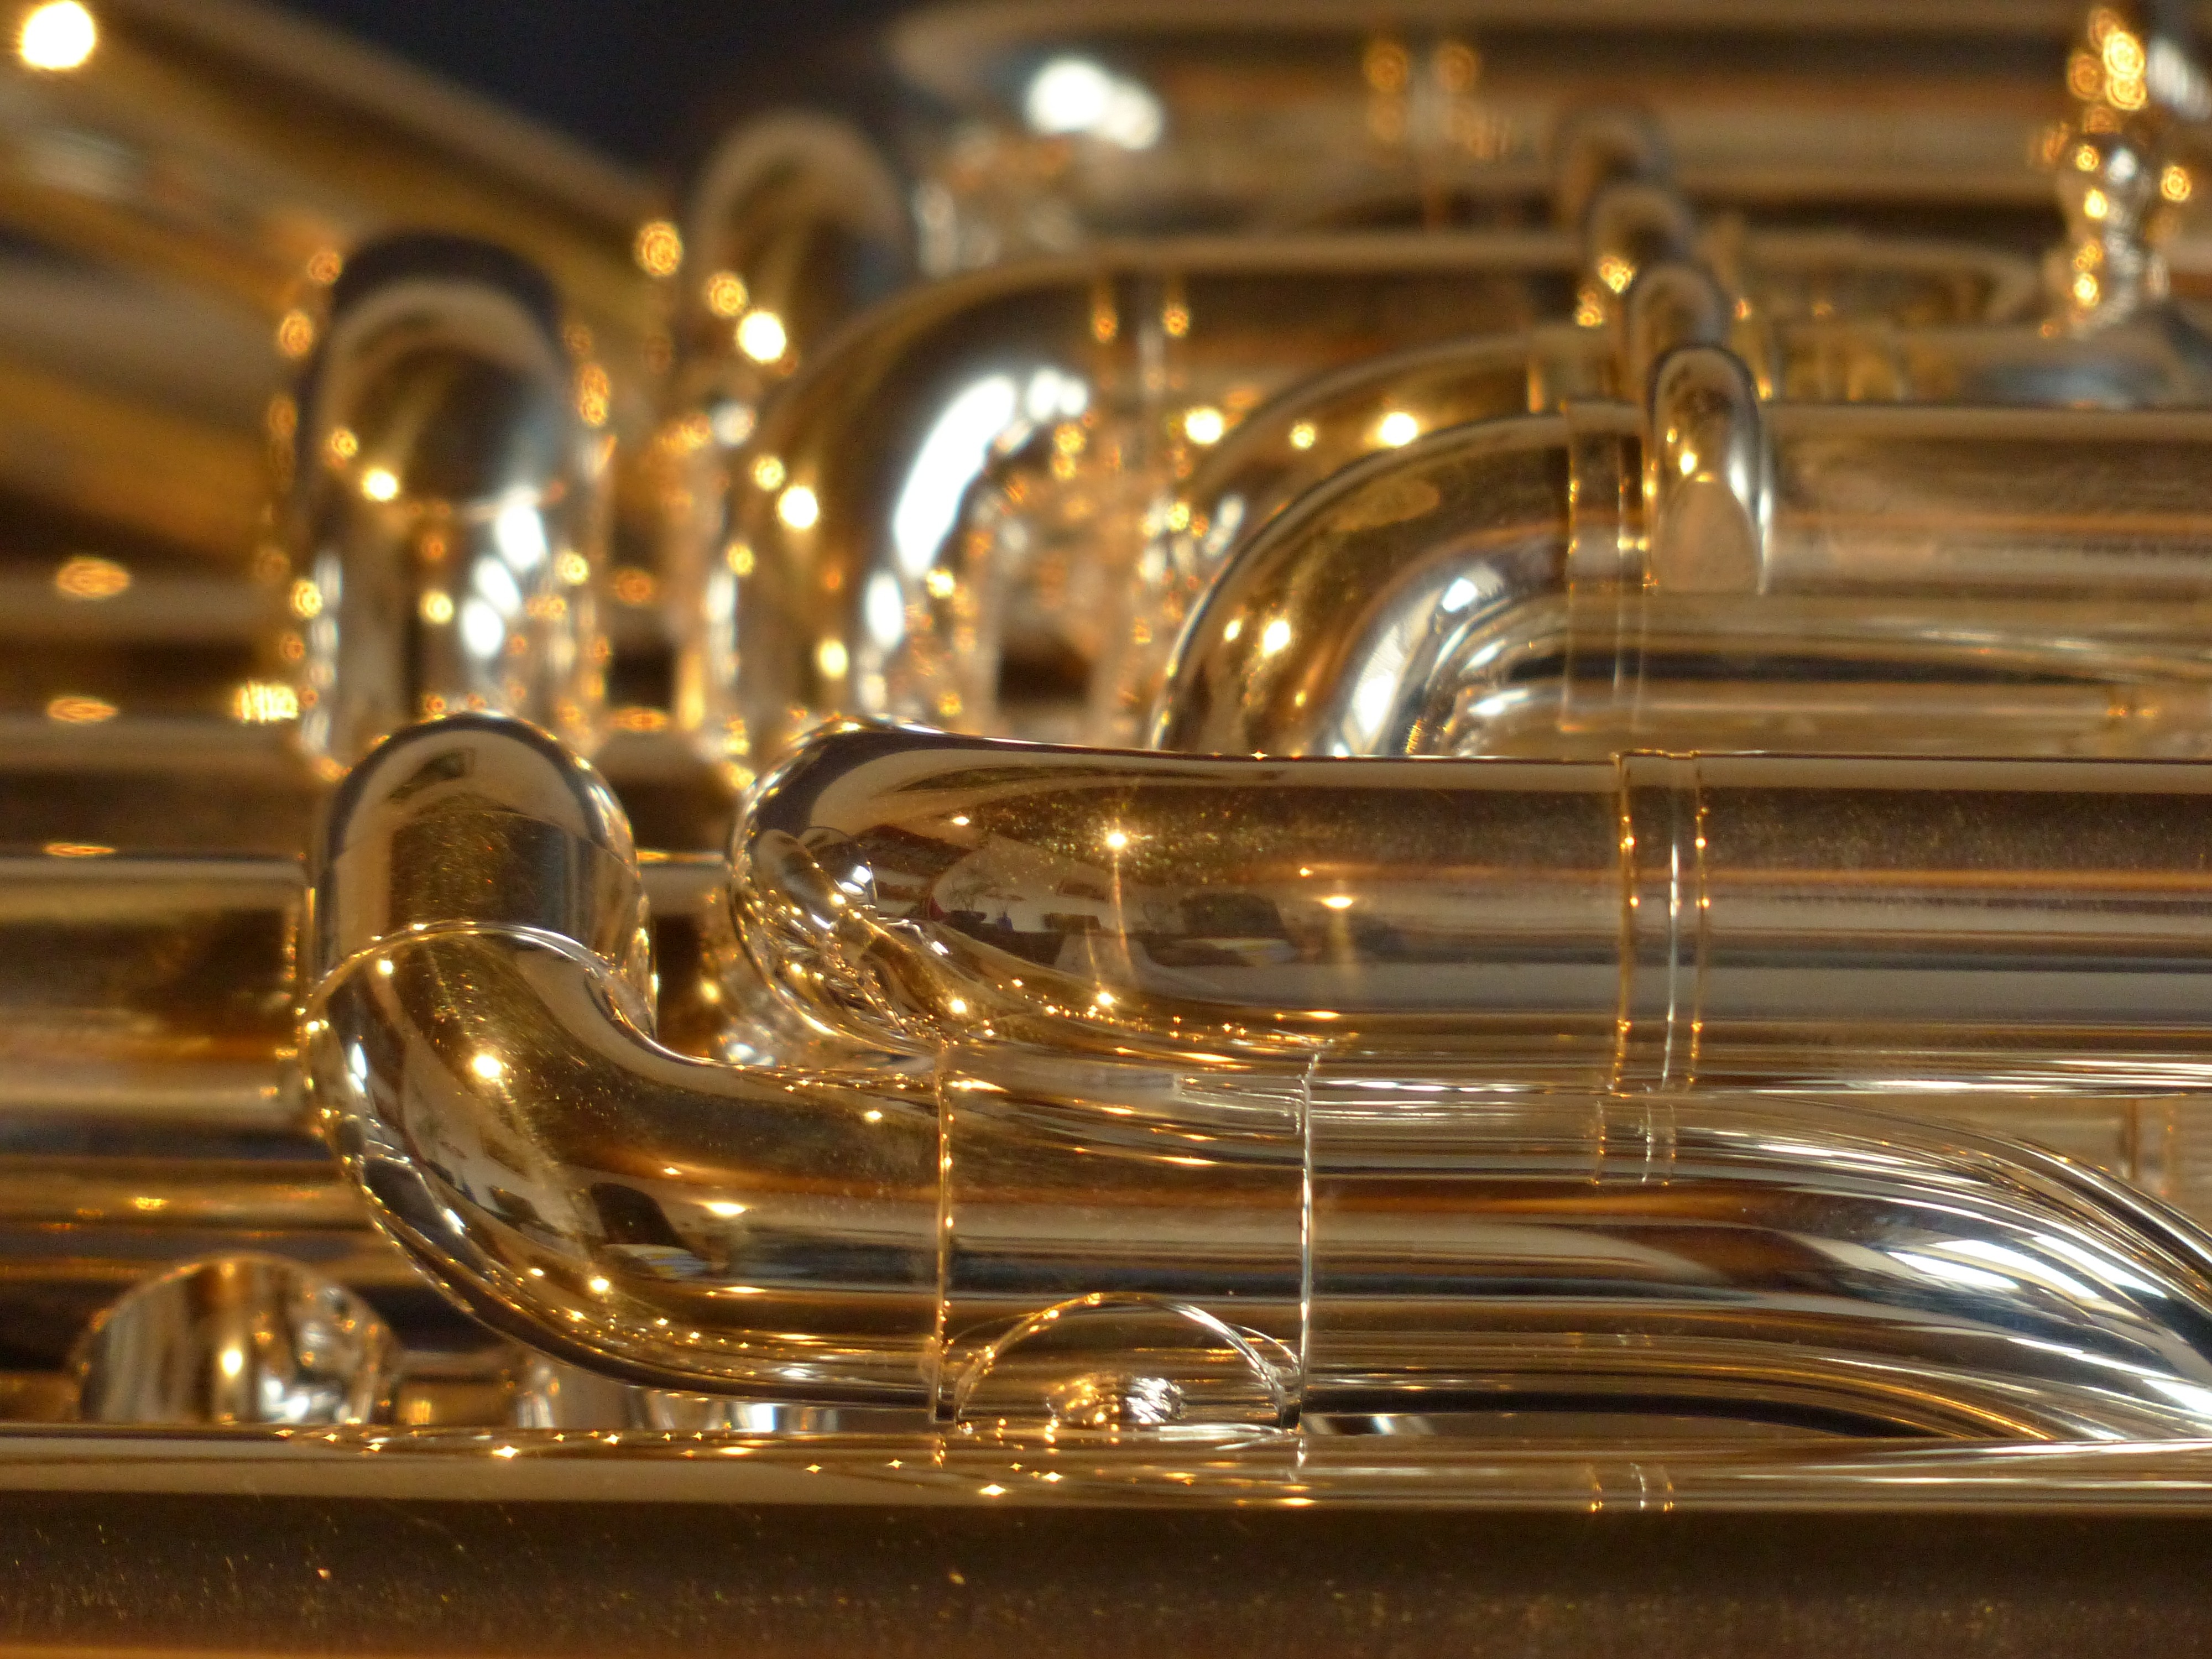
music, guitar, horn, shine, instrument, musical instrument, sheet, saxophone, pipes, silver, rays, trains, trumpet, tuba, wind instrument, bugle, brass instrument, string instrument, sousaphone, baritone saxophone, euphonium, types of trombone